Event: Nepal Earthquake
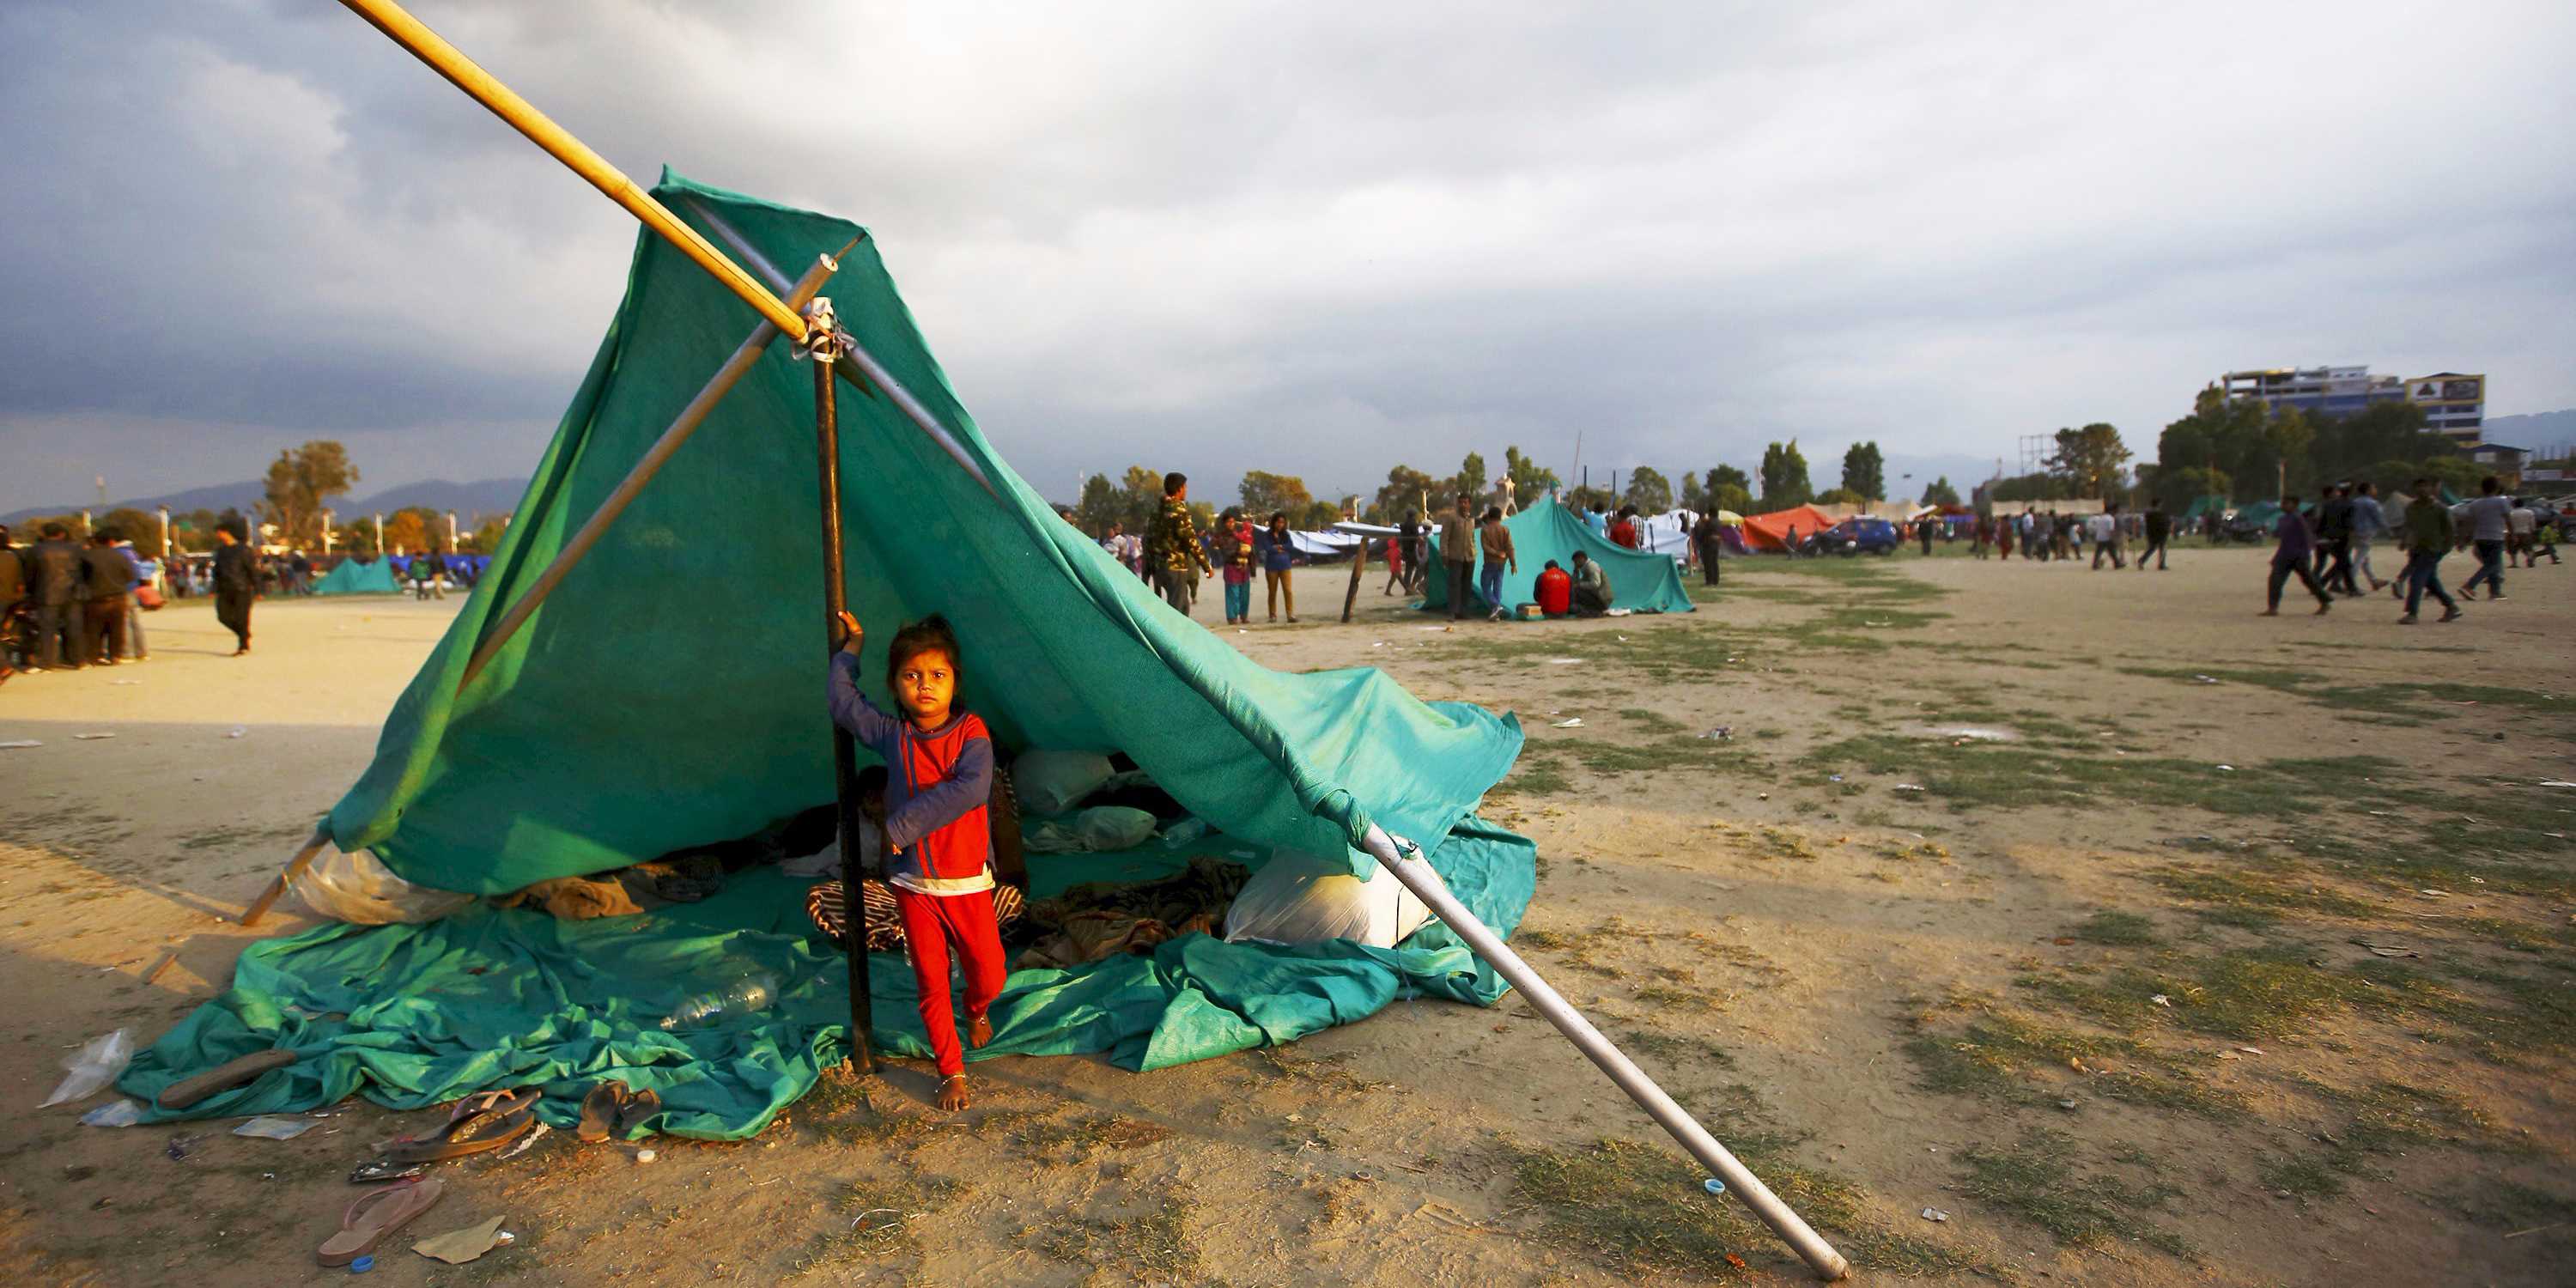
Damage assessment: no_damage